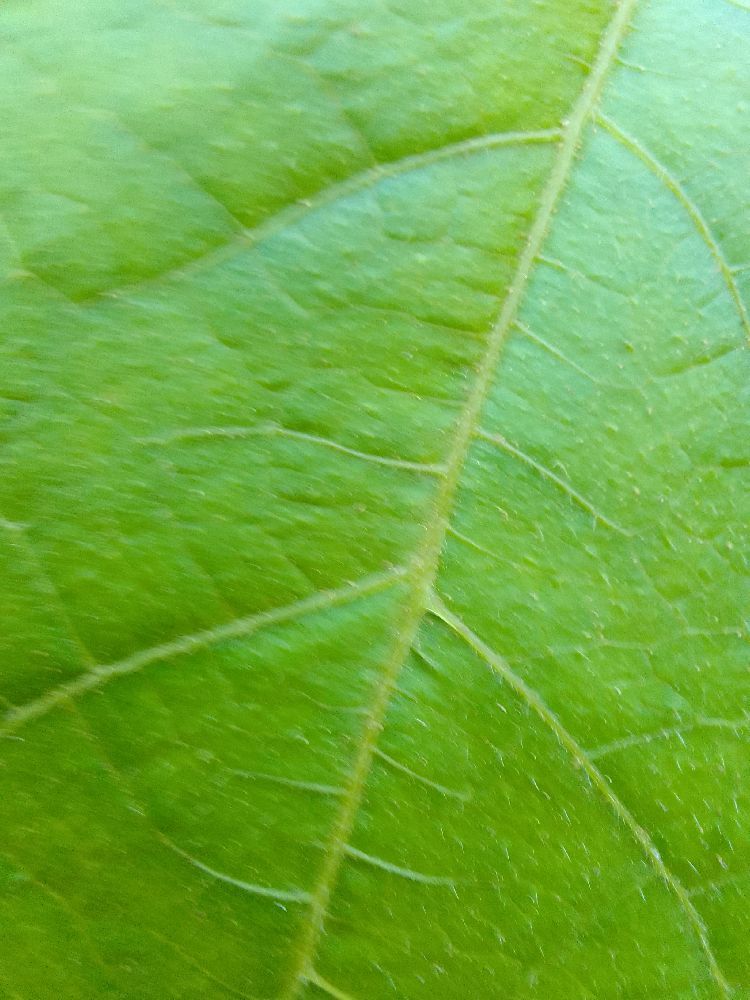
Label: healthy